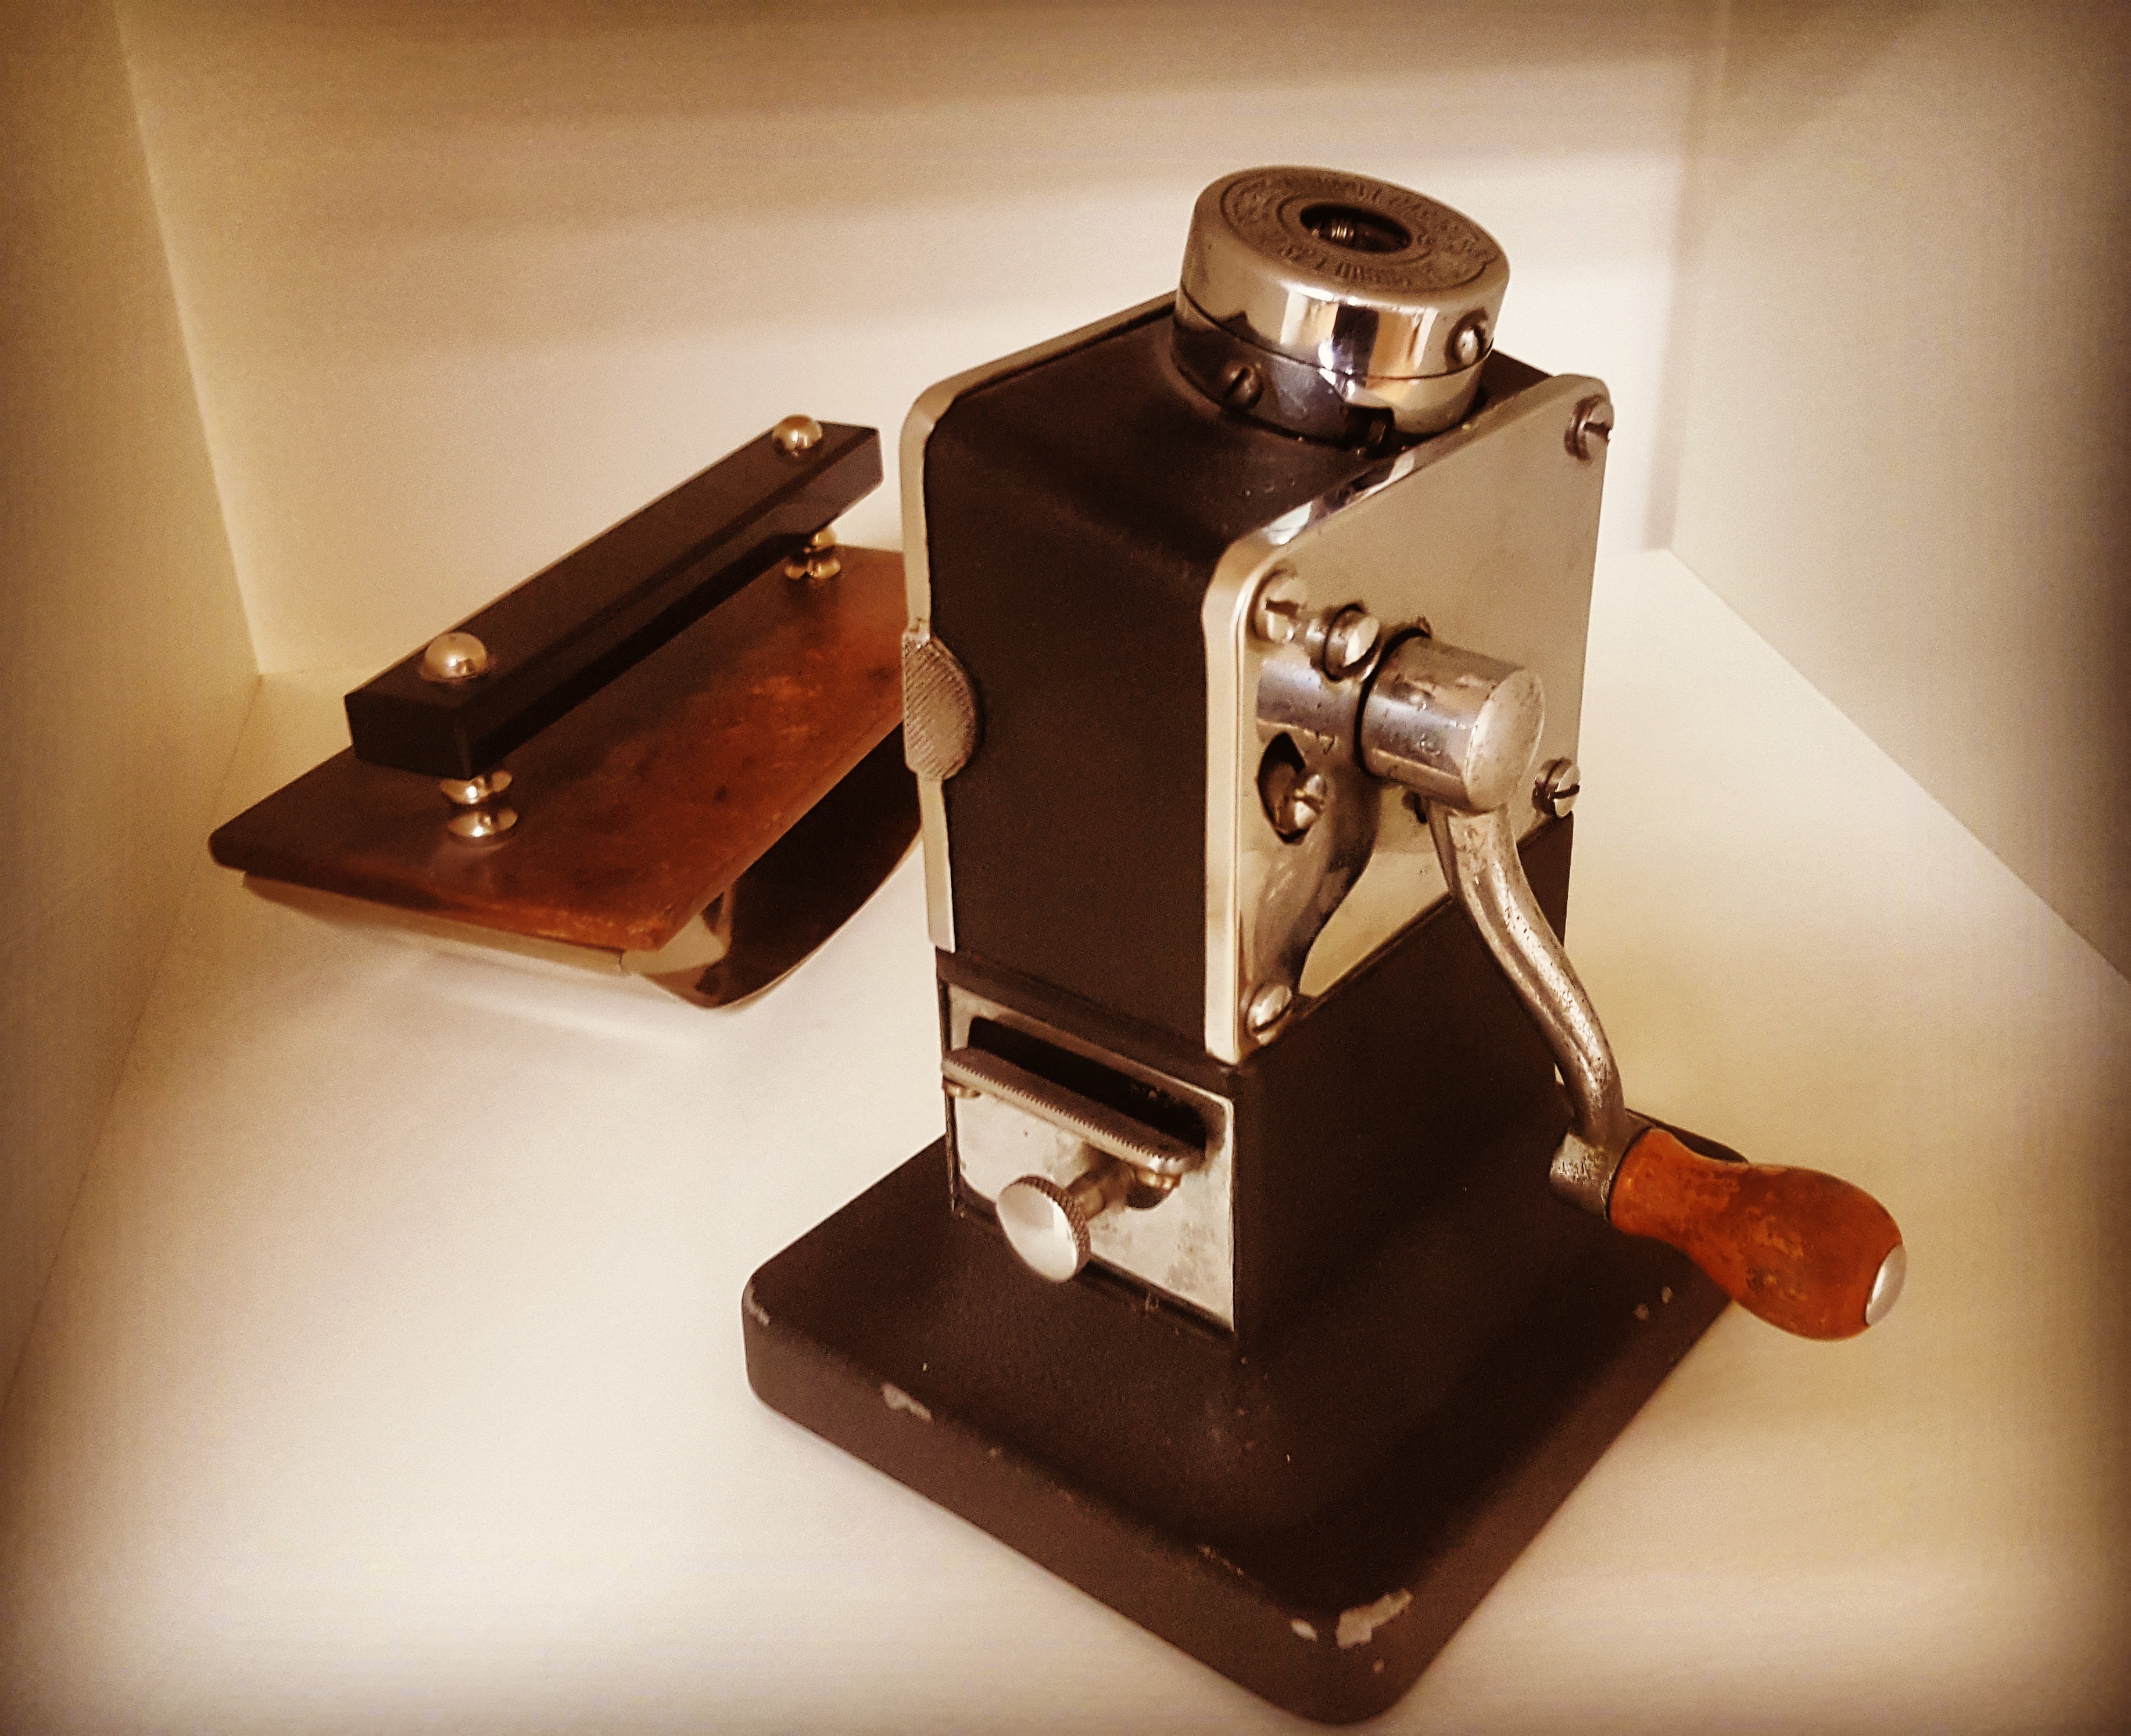
vintage, old, machine, drink, espresso, grinder, steam engine